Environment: real
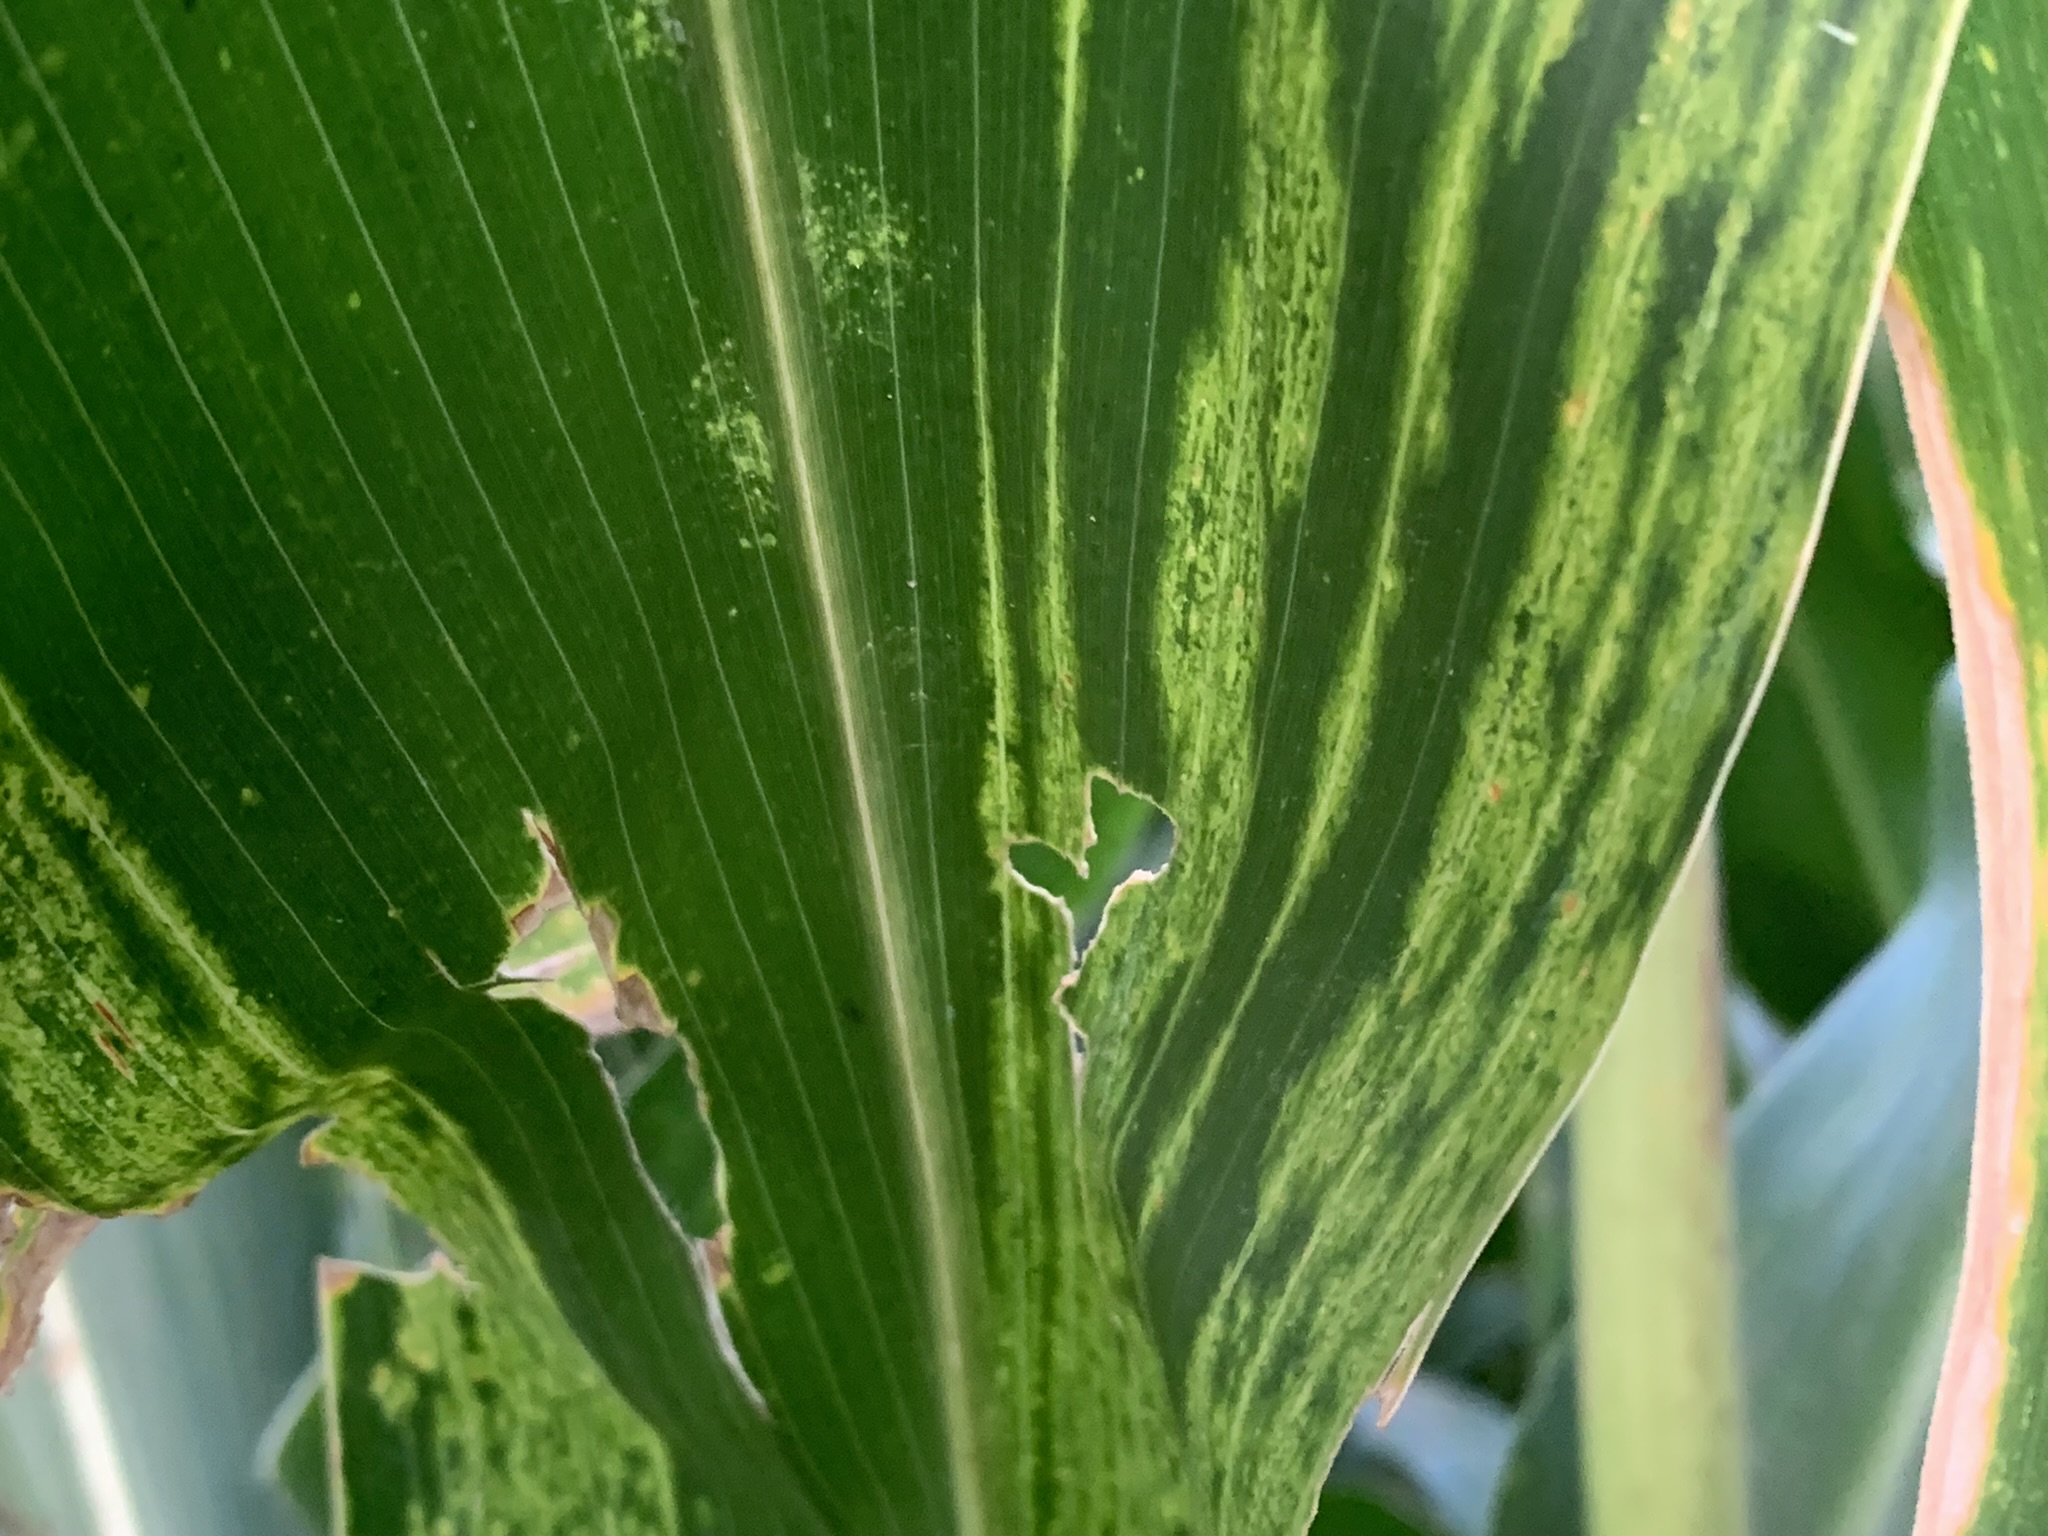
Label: lethal_necrosis